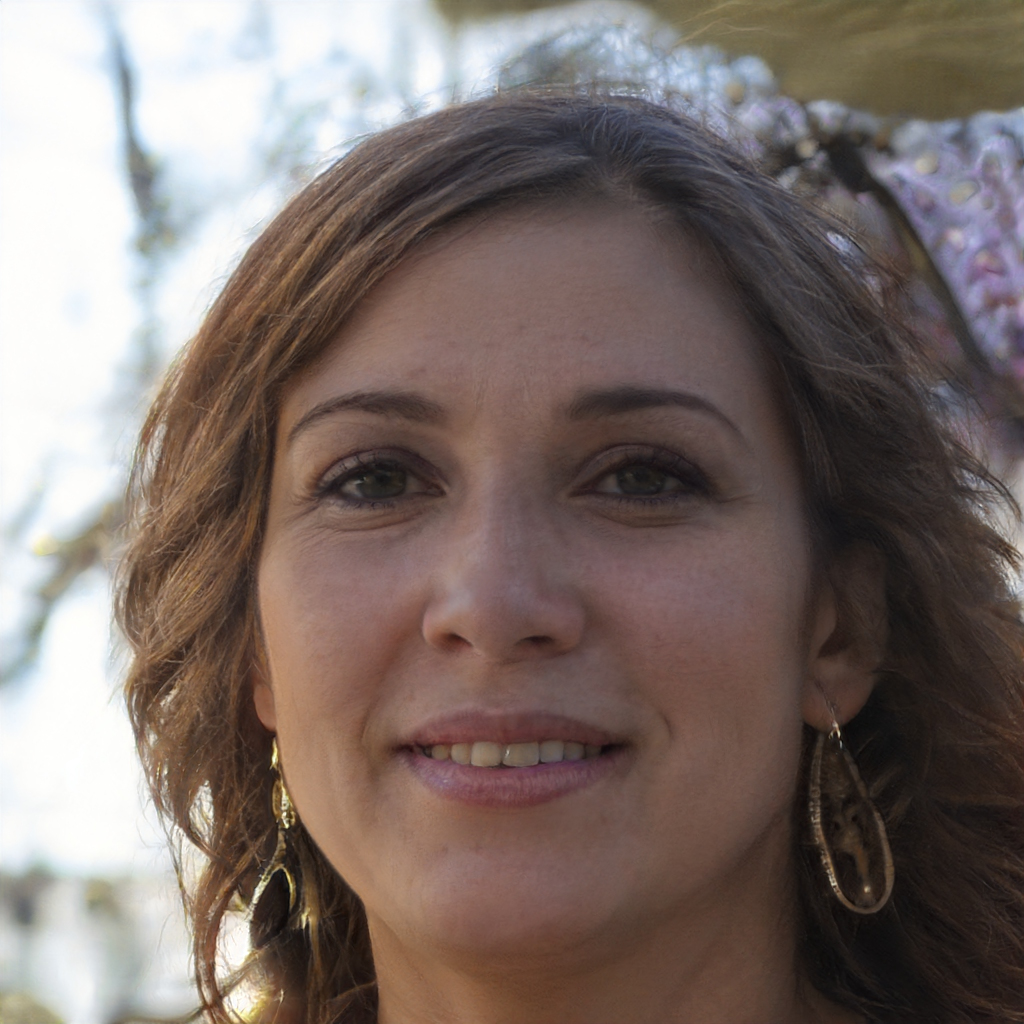
Portrait style: Real Portrait